Ia Ia, I Do

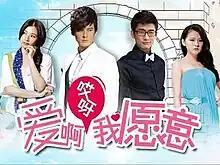
Promo poster

Ia Ia, I Do, is a 2012 co-produced Mainland China and Taiwan romance comedy drama. The "Ia Ia" from the title is the sound of whining in Chinese which is pronounced "Ah Ya Ah Ya". The drama stars Dylan Kuo, Tammy Chen, Song Min Yu, Re Yi Zha and Xu Yue. Directed by Yang Guan Yu and Ke Zheng Ming, the drama is produced by Chinese web streaming site Tudou. Filming began on September 5, 2011 on location in Taiwan and Dongshan County in Fujian province, China and finished on December 9, 2011.